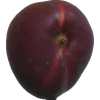
Label: nectarine_flat